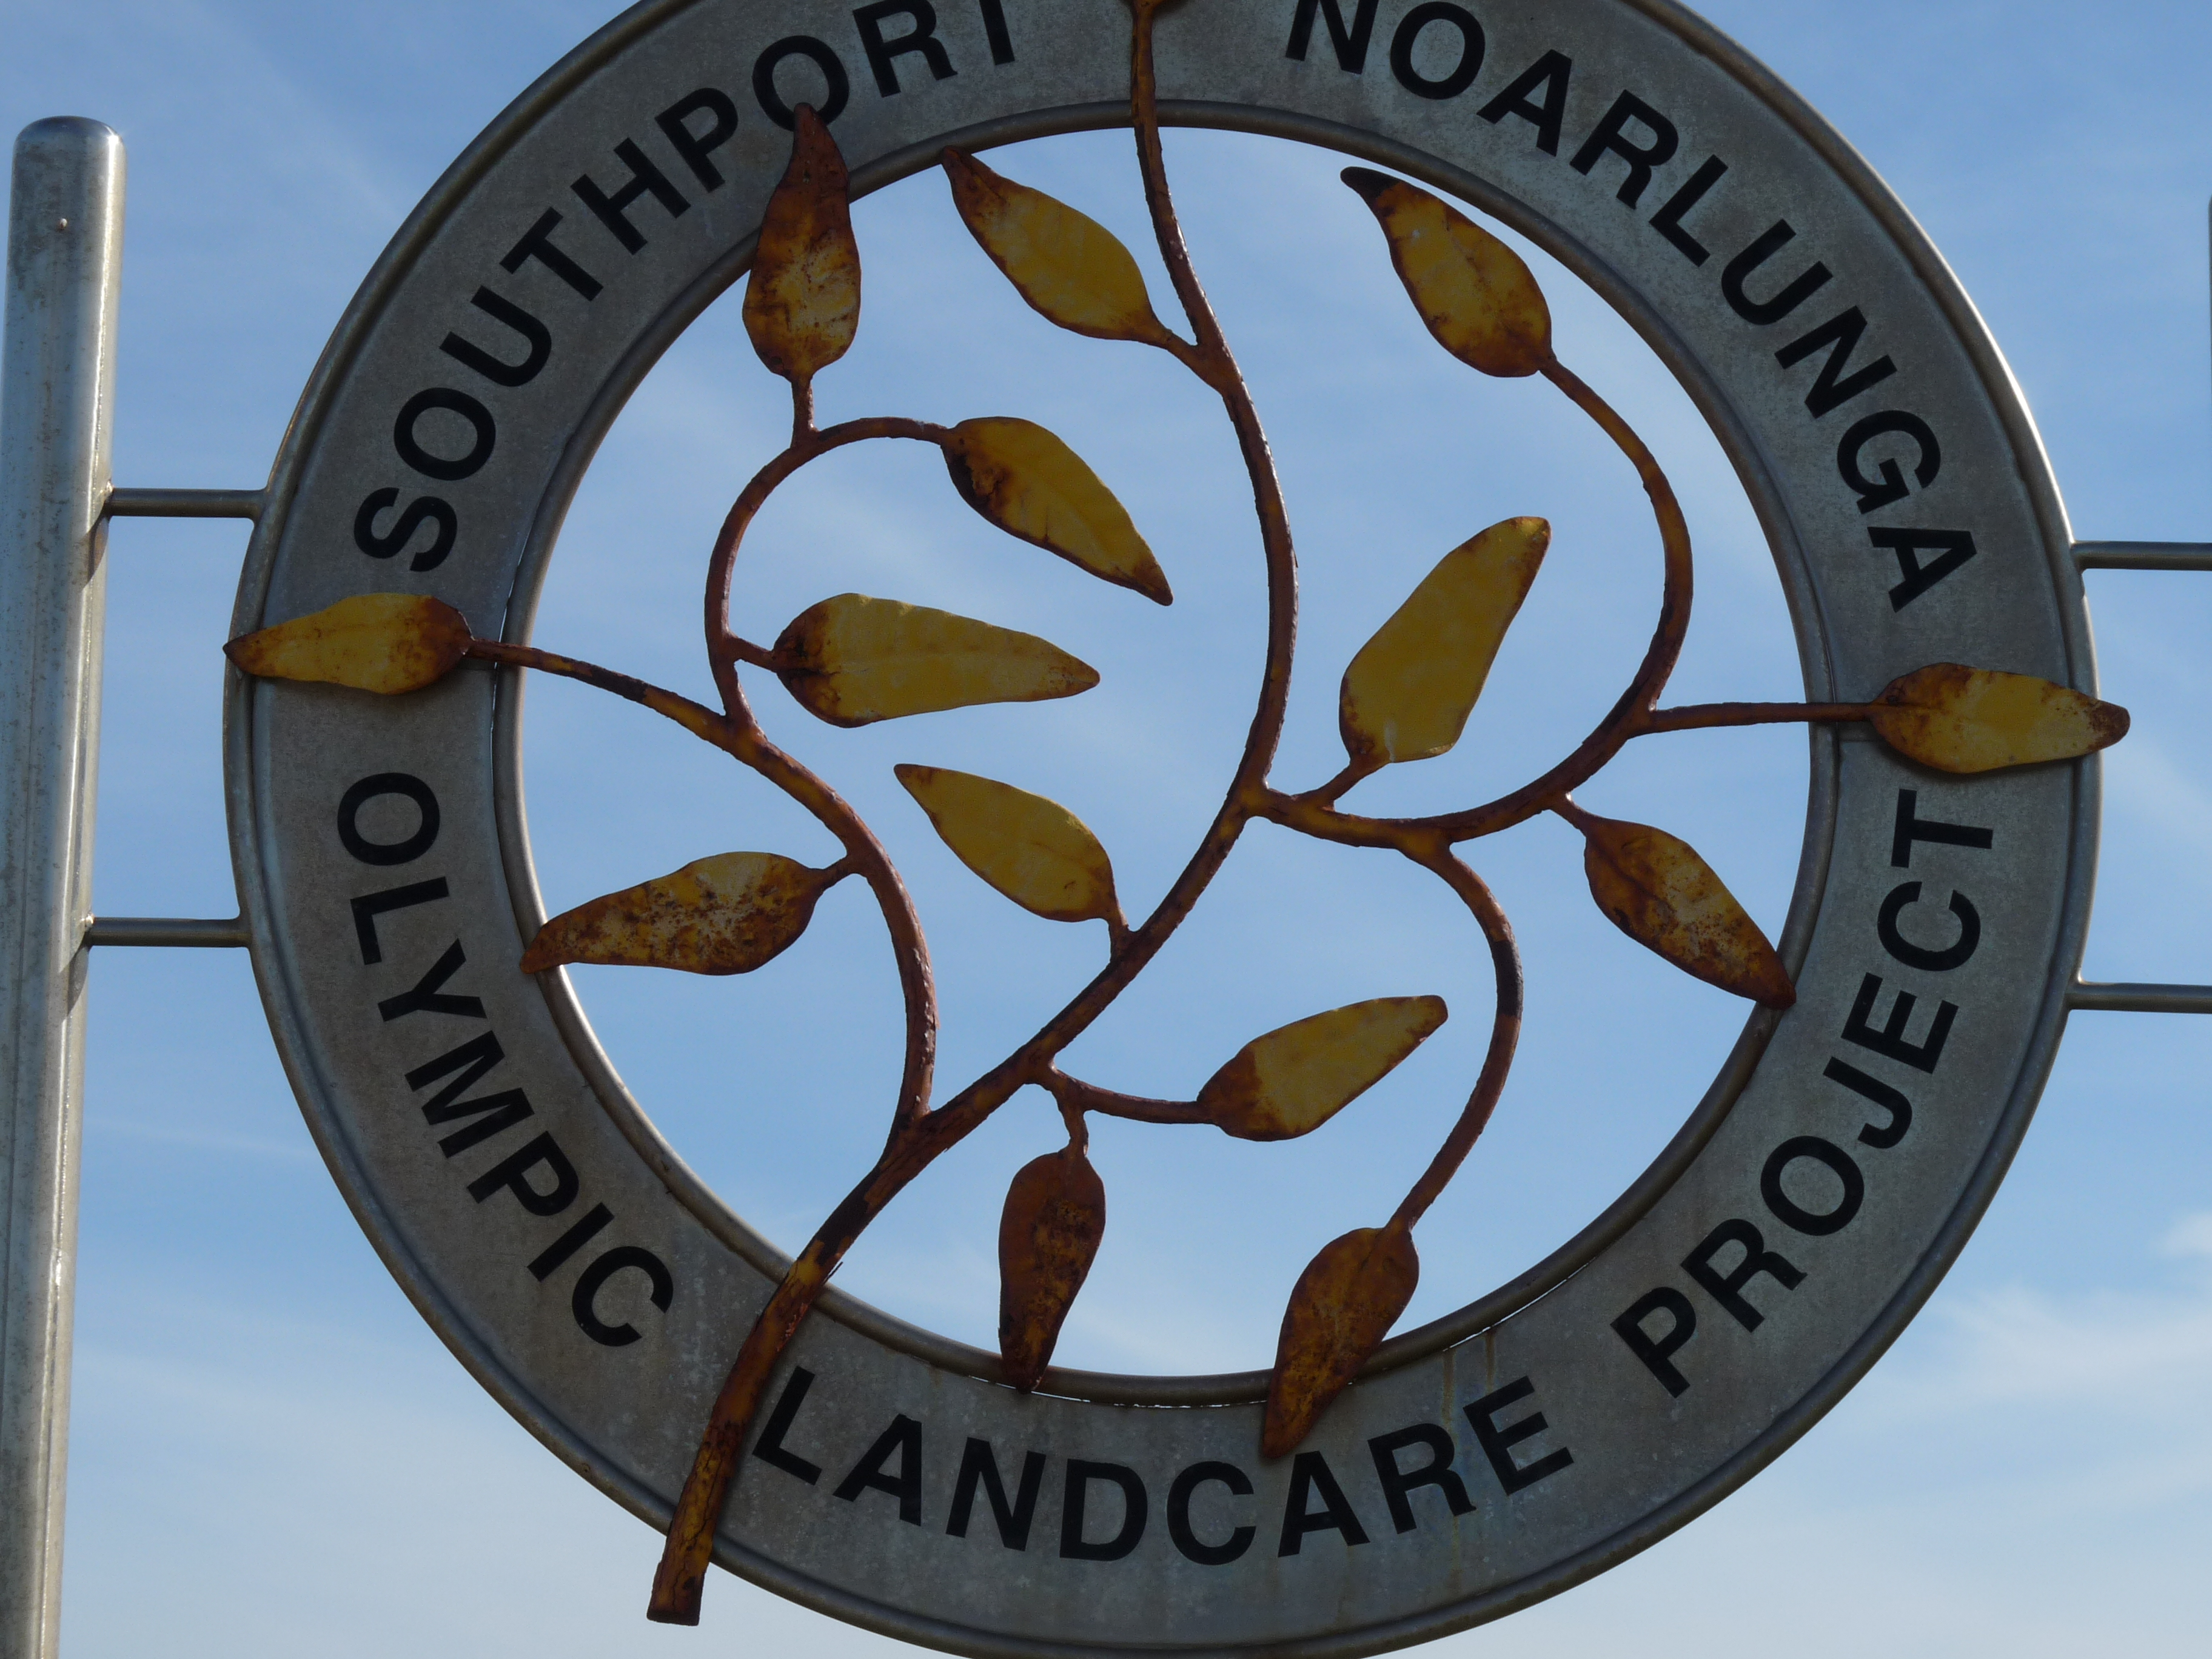
number, sign, street sign, signage, adelaide, 2010, traffic sign, man made object